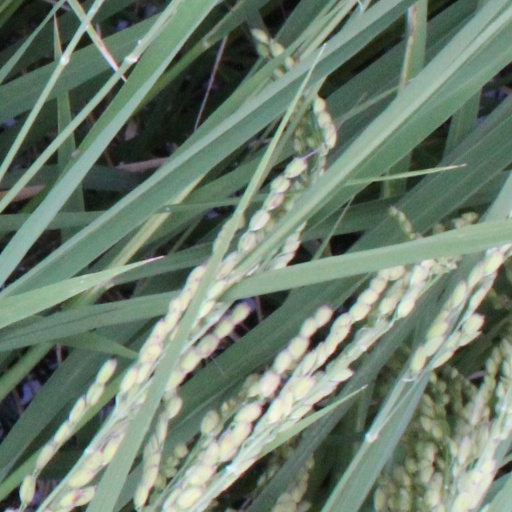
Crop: rice